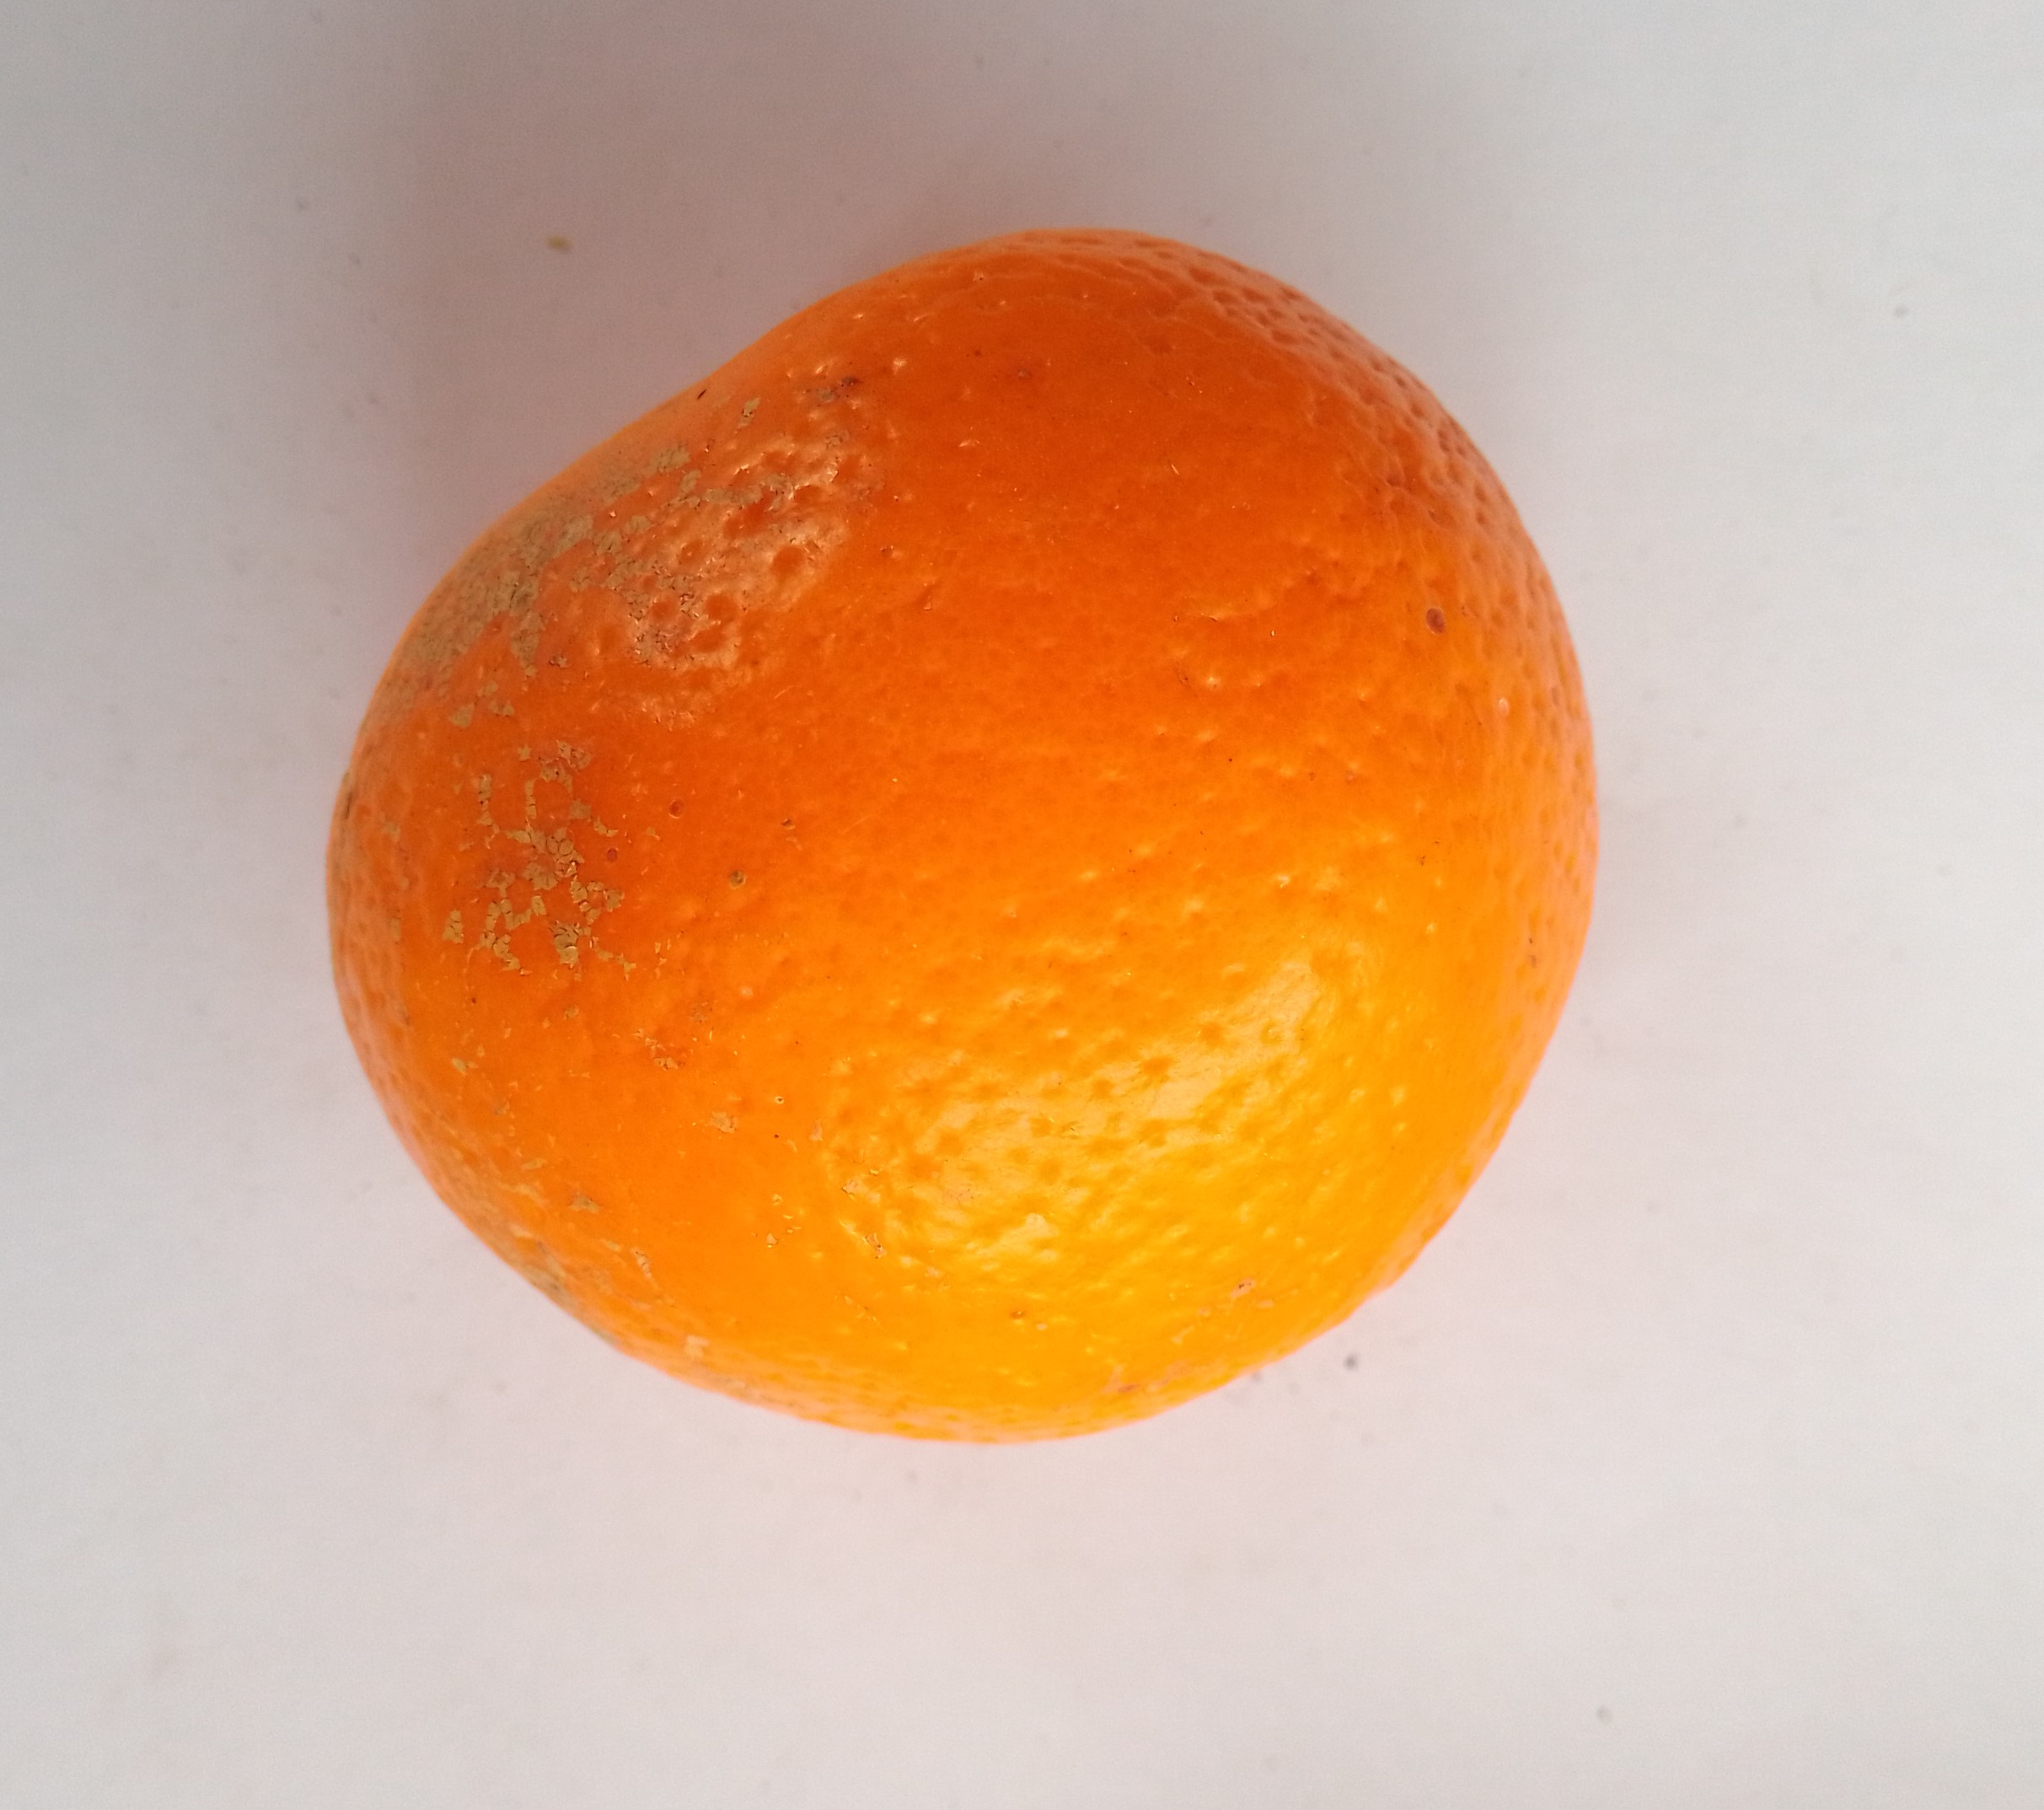
Fruit: orange
Condition: fresh